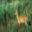
Label: deer